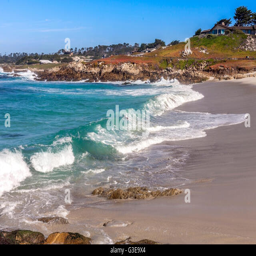
this is one of many beaches along the famous mile drive